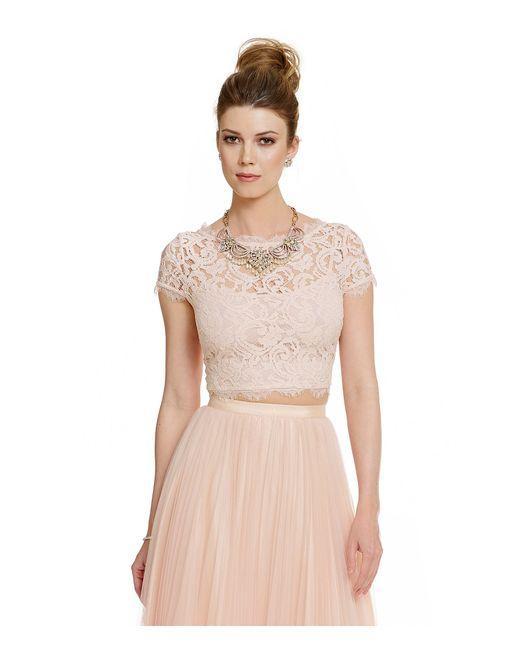
rosa Damen Kleid kurzarm tragen